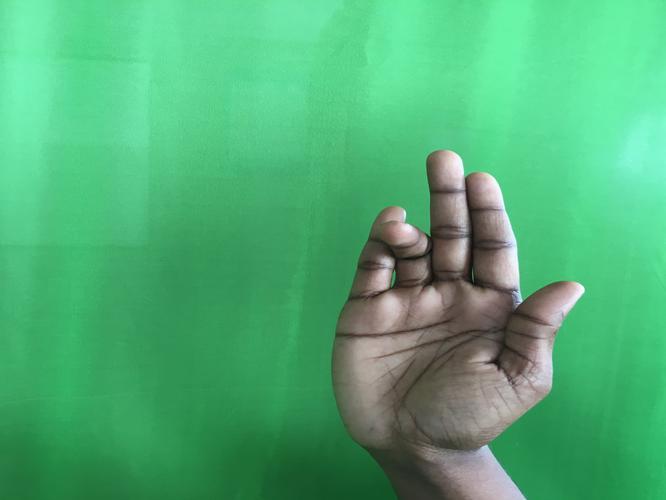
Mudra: Tripathaka
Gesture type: single_hand